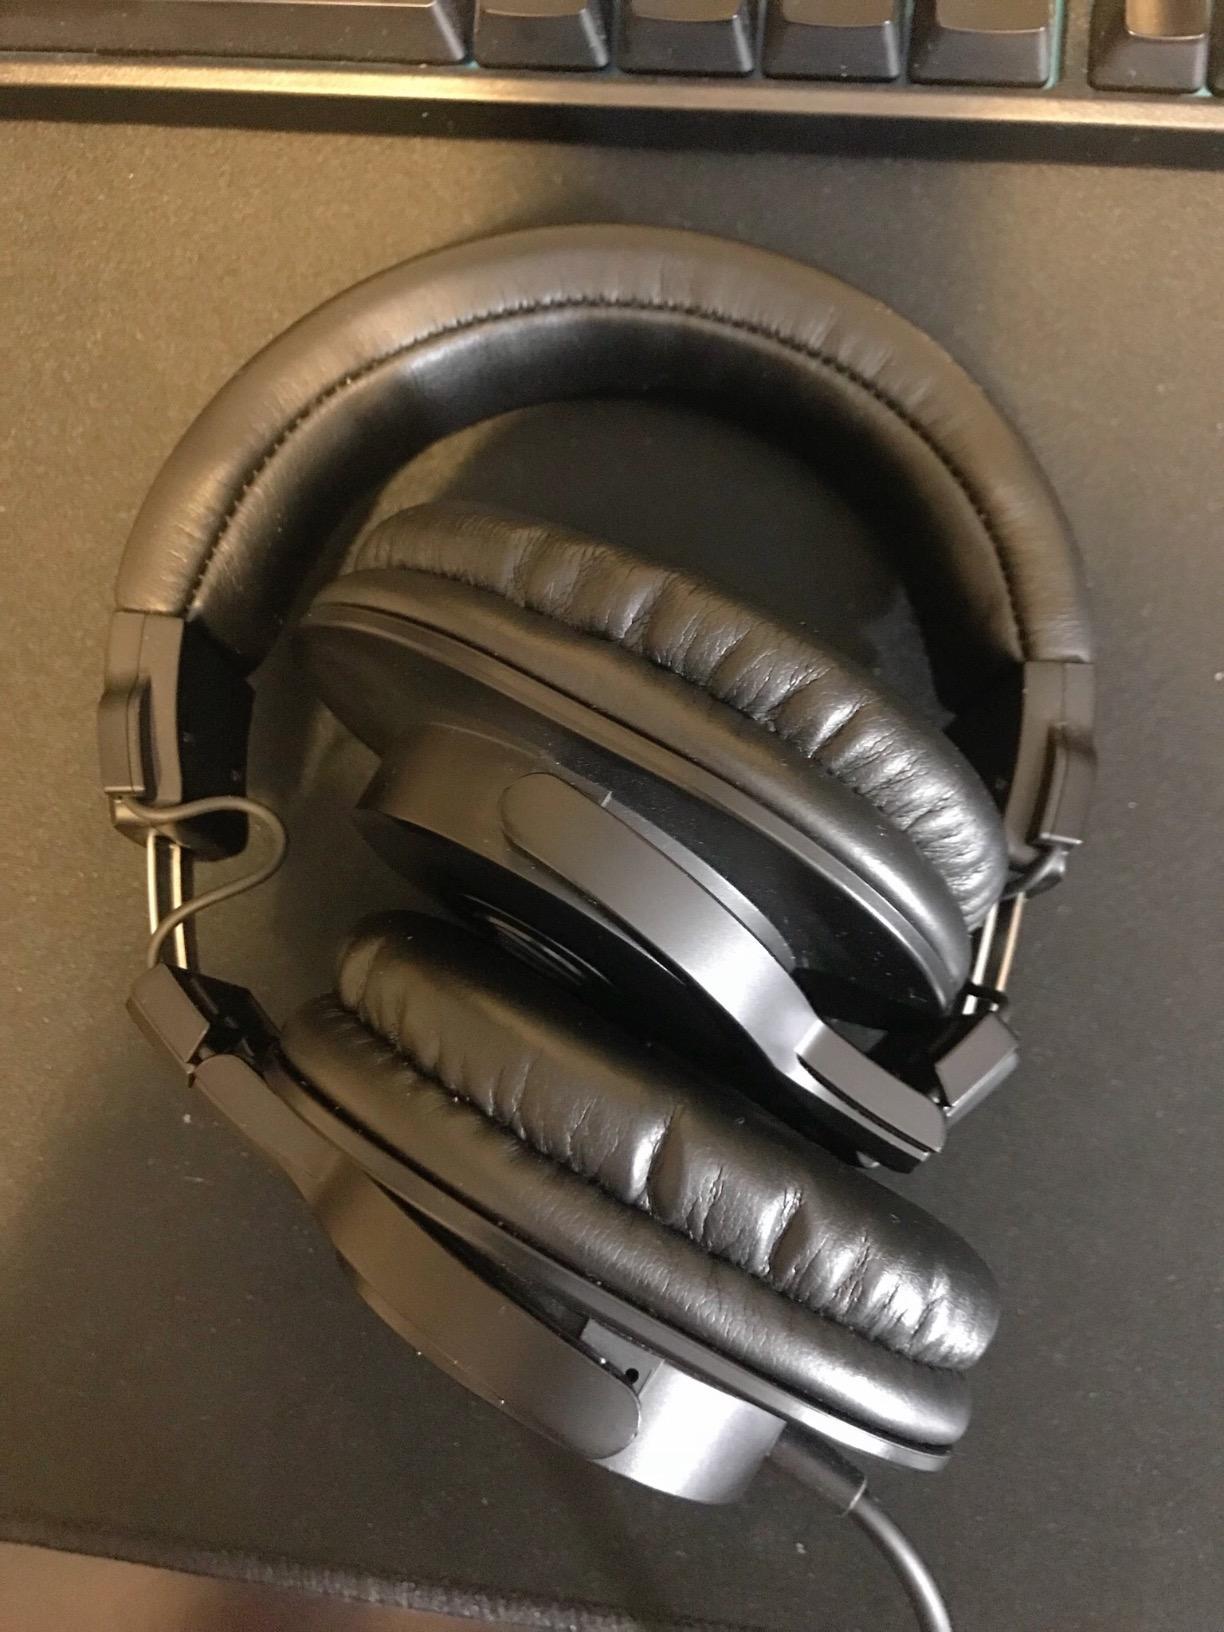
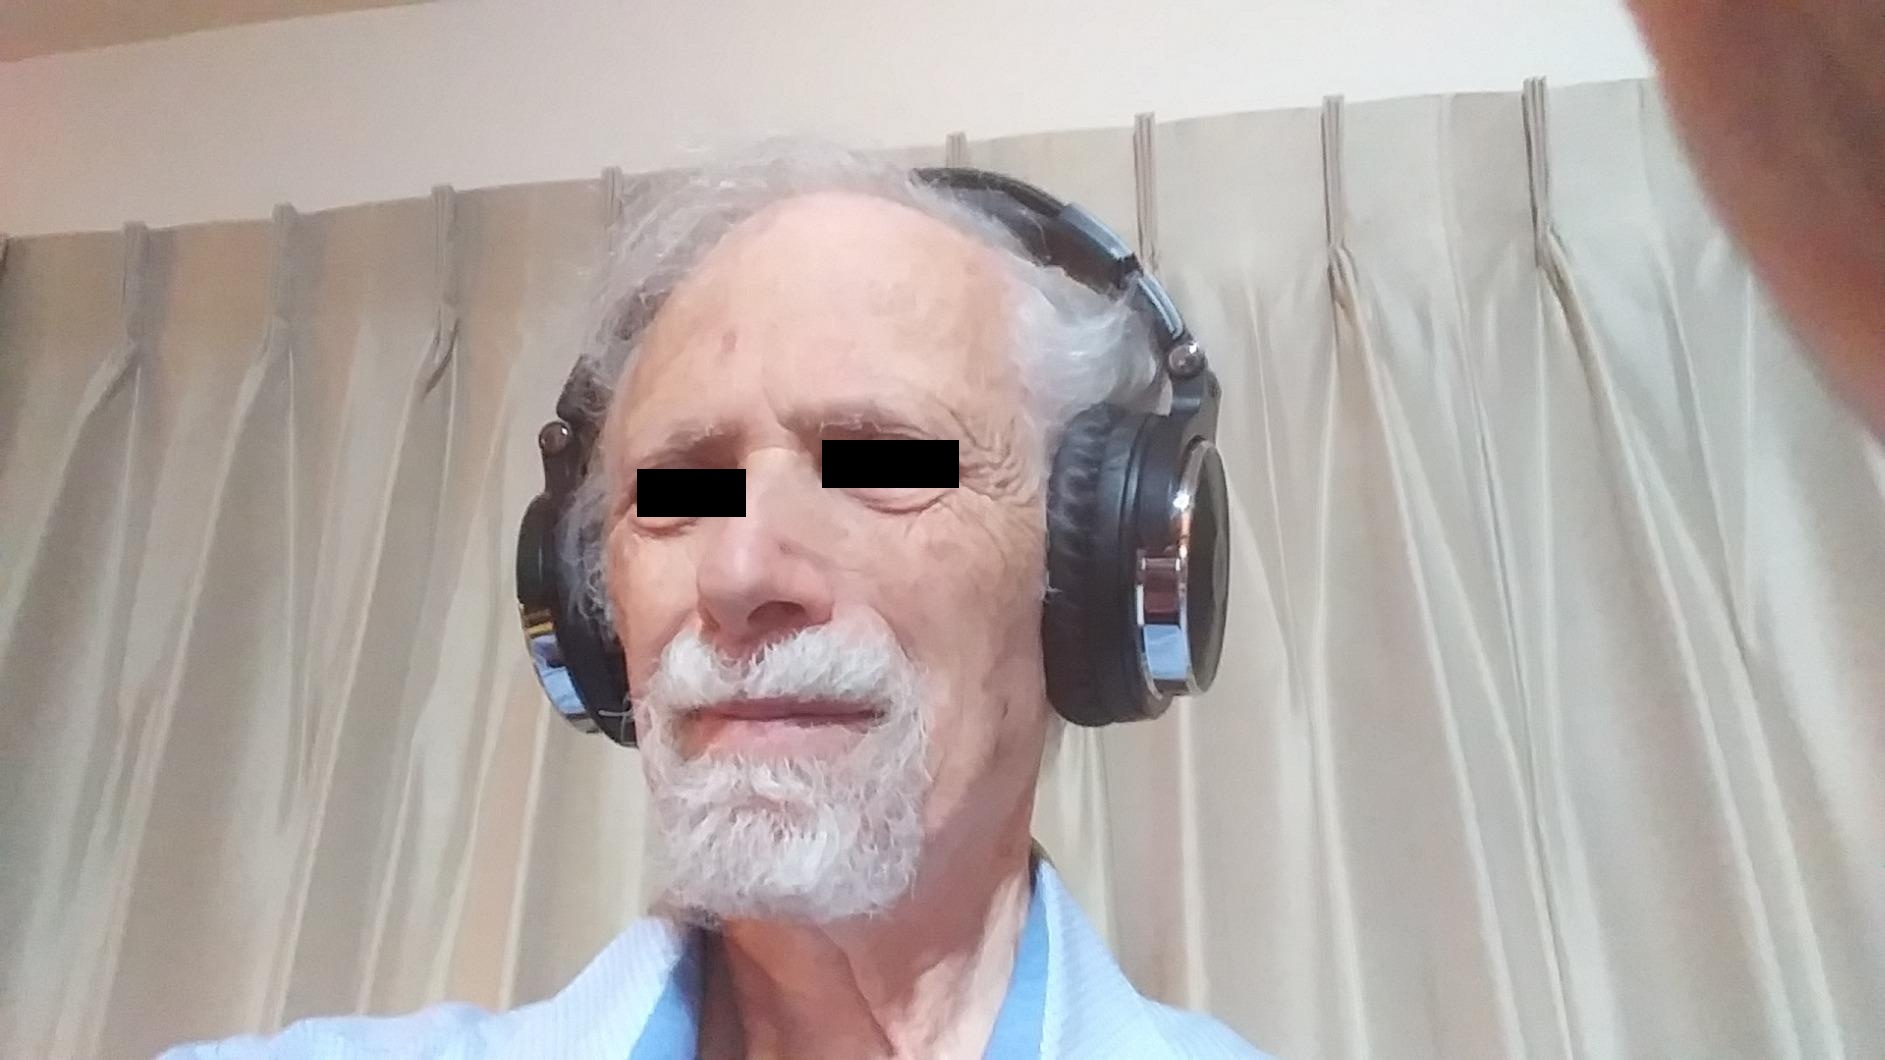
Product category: headphones
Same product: no